Scherk surface

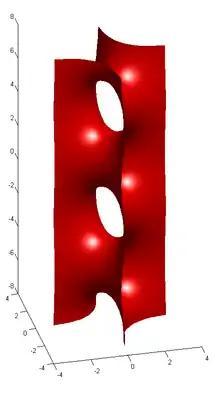
Scherk's second surface

Scherk's second surface looks globally like two orthogonal planes whose intersection consists of a sequence of tunnels in alternating directions. Its intersections with horizontal planes consists of alternating hyperbolas.